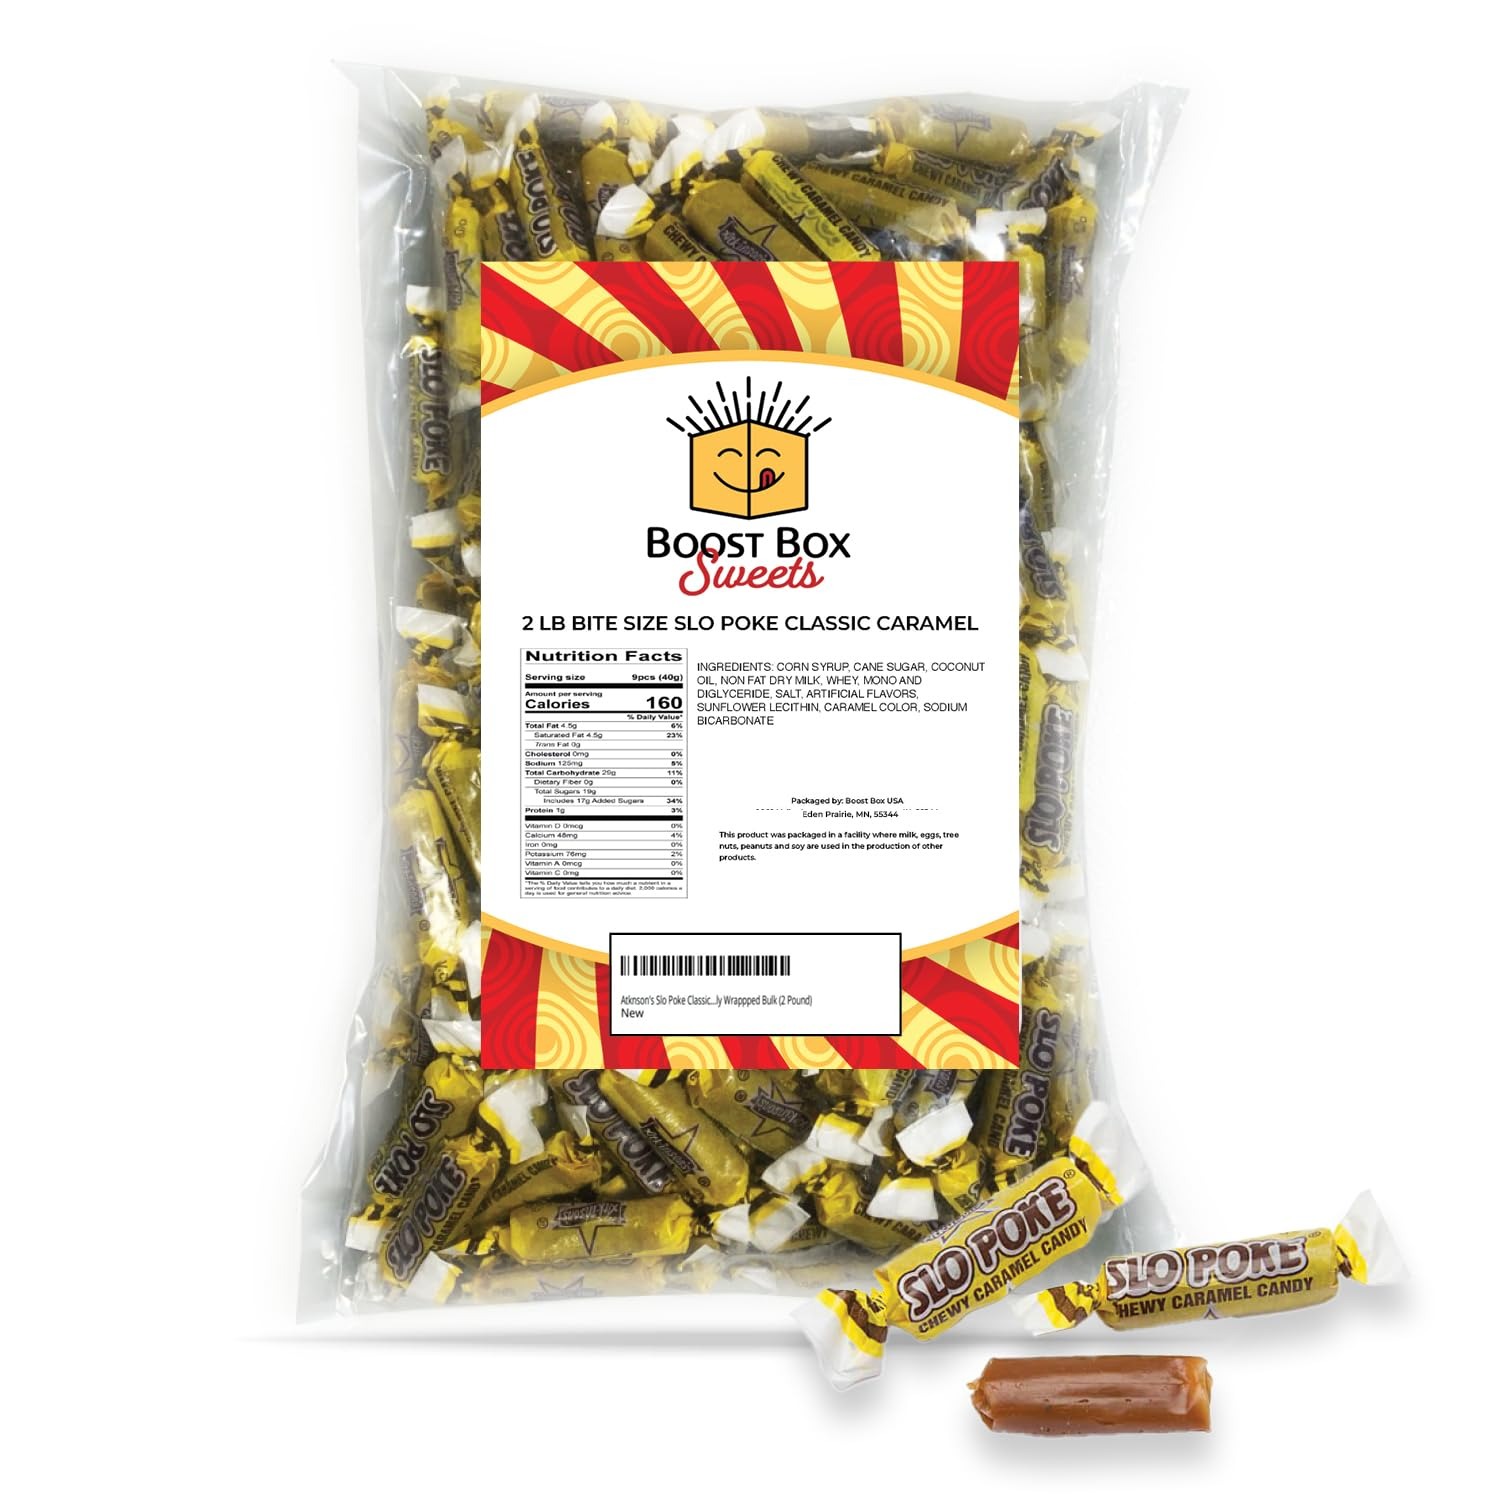
Item Name: Atkinson Slo Poke Bite Size Caramel Candy Old Fashioned Candy Old School Caramel Candy Movie Theater Candy (2 Pound)
Bullet Point 1: The classic slow eating caramel, Slo Poke, is creamy, rich and completely delicious
Bullet Point 2: Each caramel candy is individually wrapped to preserve freshness
Bullet Point 3: Chewy candy that is a long-time favorite option for Halloween candy, birthday piñatas, Christmas stockings and candy bowls. Also perfect for the office candy jar or an after-school snack
Bullet Point 4: These caramels are Kosher certified, gluten free and vegan friendly using simple clean ingredients and nothing artificial
Bullet Point 5: Old school candy that has been hand crafted for over 80 years
Bullet Point 6: Atkinsons Slo Poke Classic Caramels are made by Atkinson Candy Co. and are bagged and sold fresh by BoostBox Sweets
Product Description: A+ Content replaces this context
Value: 32.0
Unit: Ounce

Price: 20.95